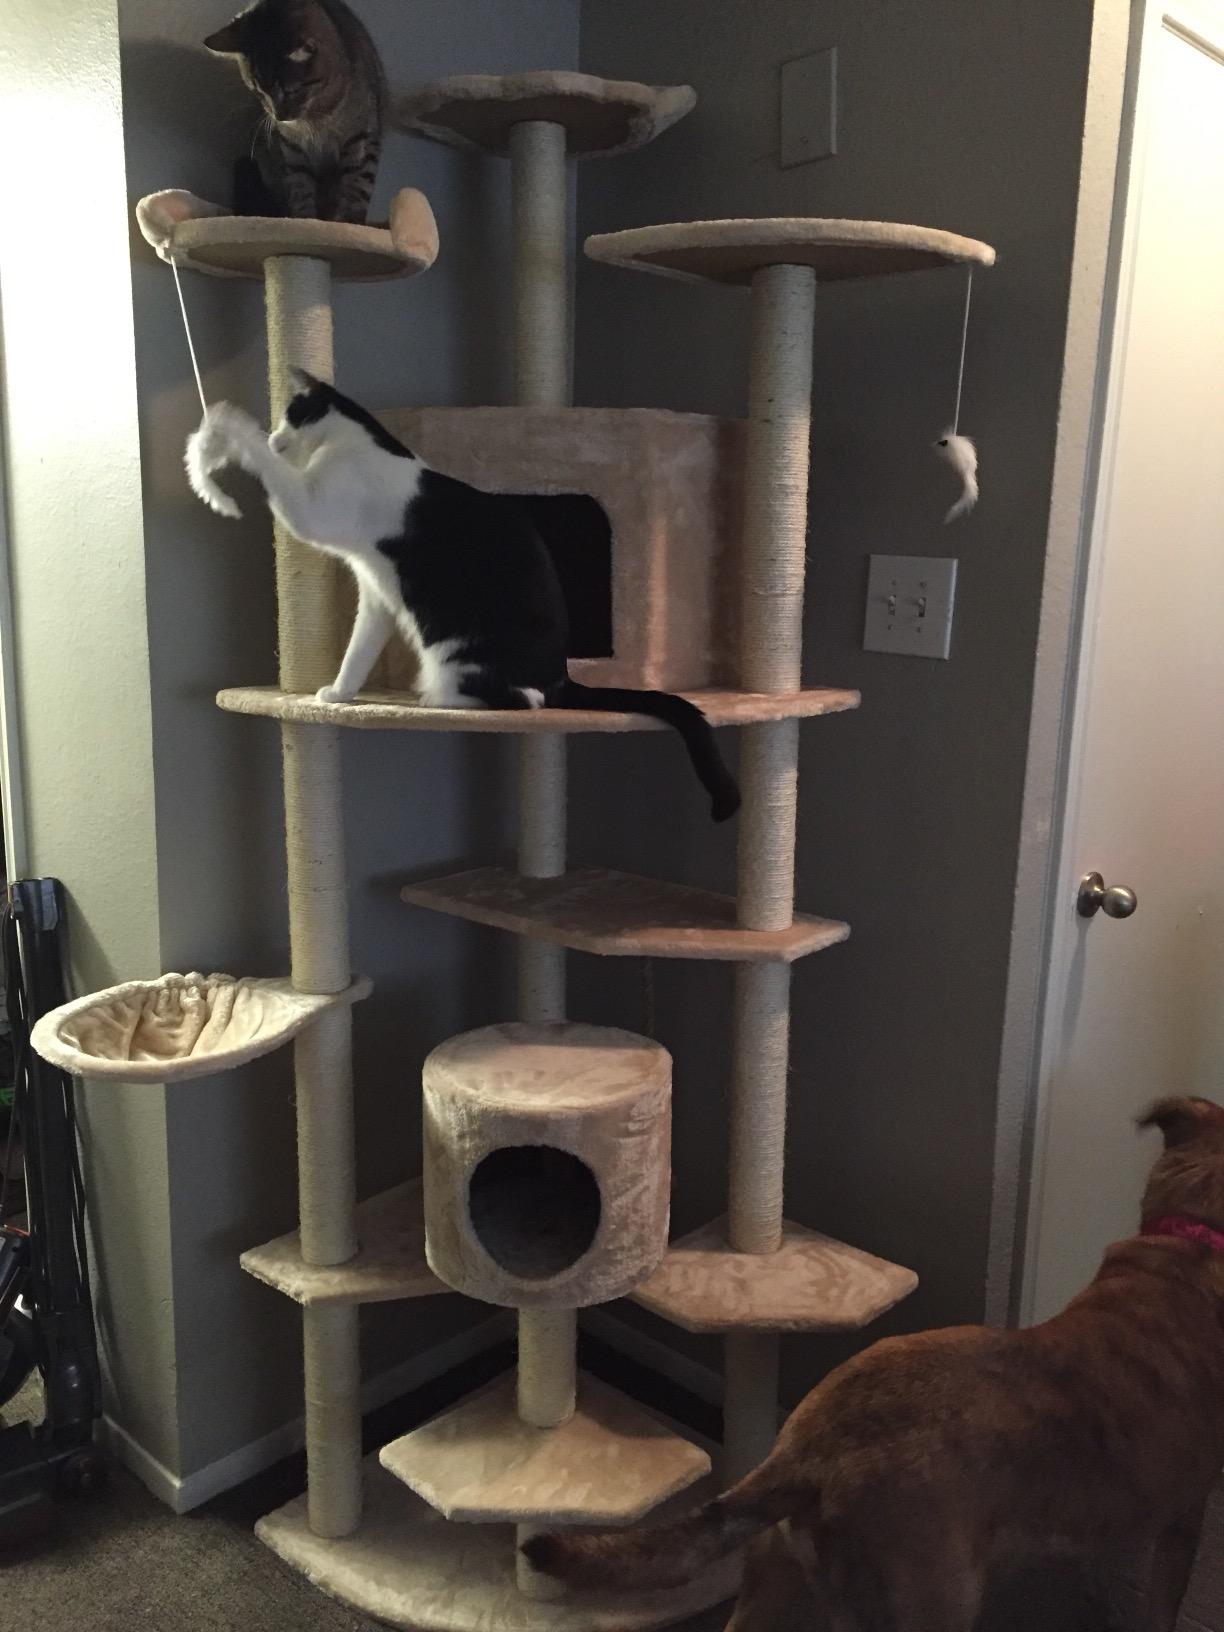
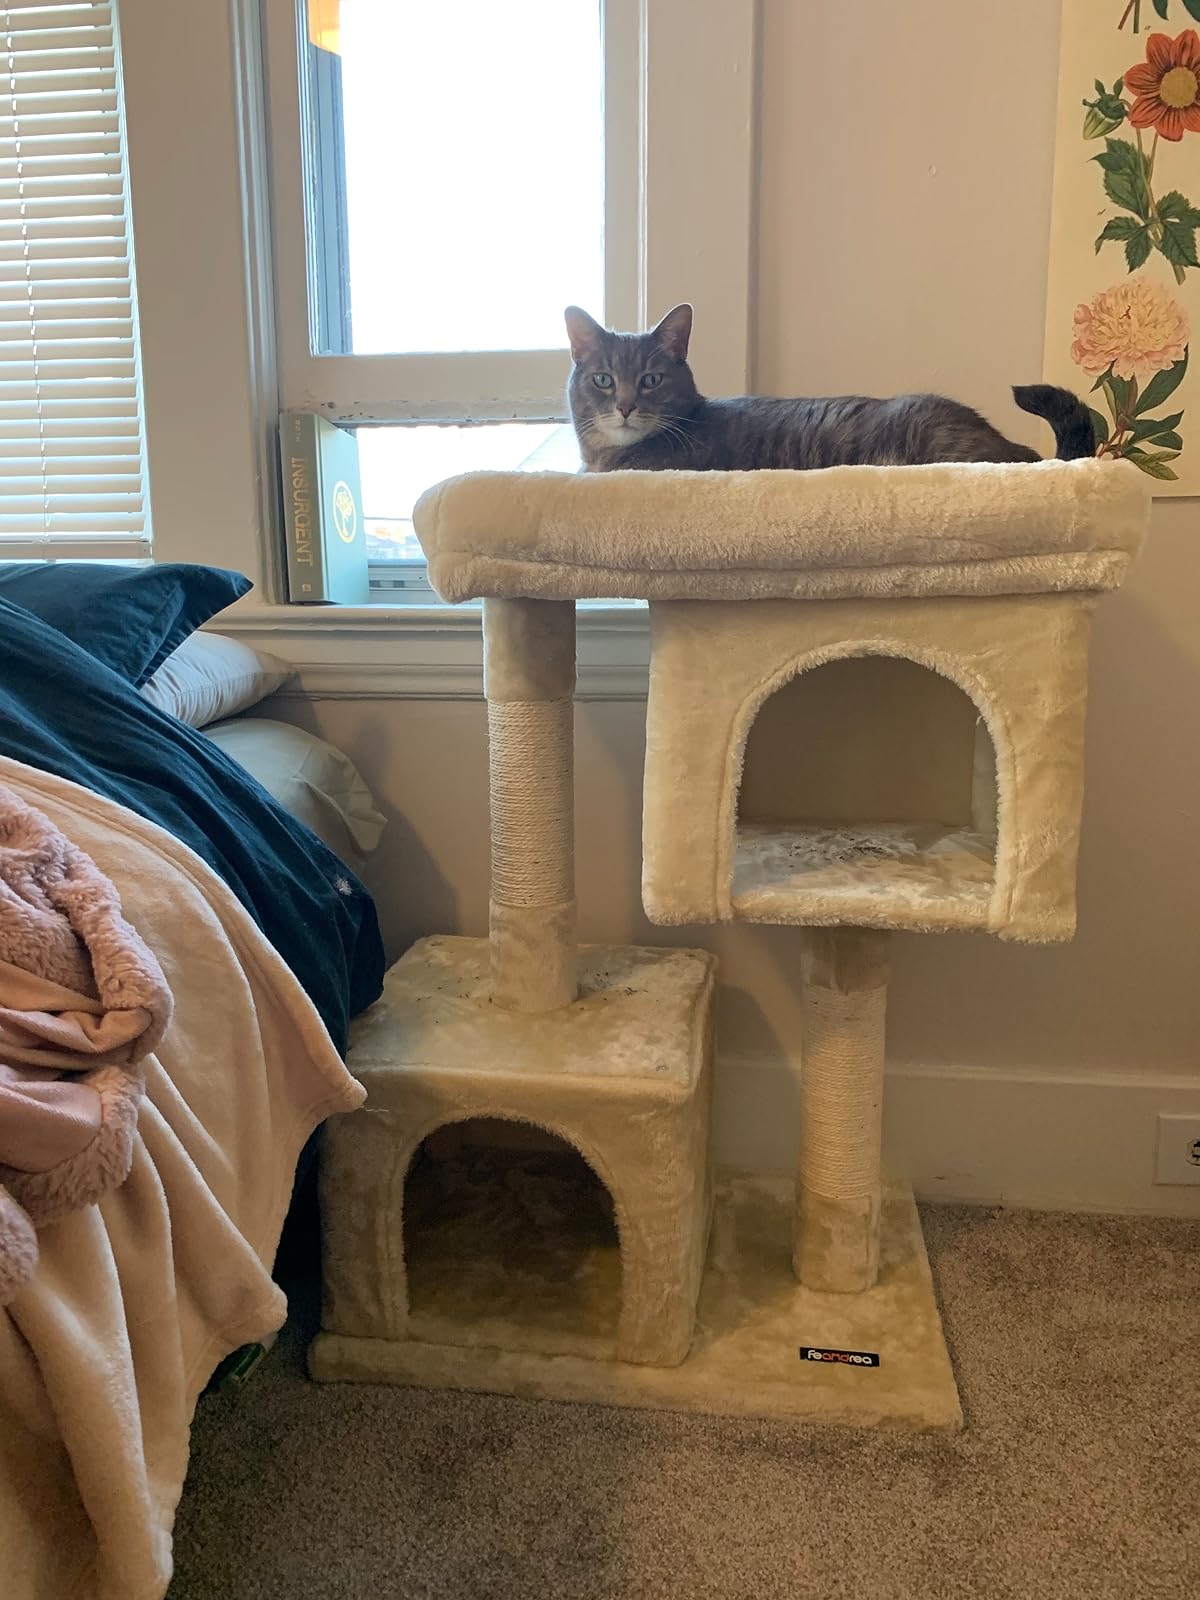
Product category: items_cat tree
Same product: no